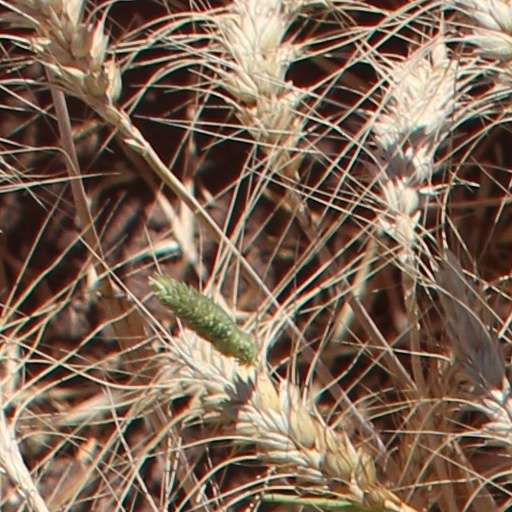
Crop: wheat